Kupšinci

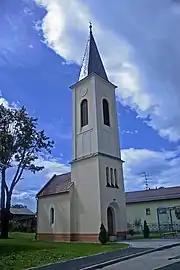
Lutheran chapel

There is a Lutheran chapel in the settlement. It was built in the early 20th century in a Neo-Romanesque style with a three-storey belfry.